Tomorrowland (Disney Parks)

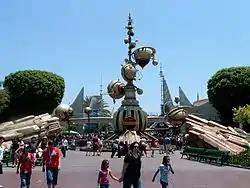
Disneyland's Tomorrowland entrance in 2008

Tomorrowland reopened on May 22, 1998, at the cost of a mere $100 million ($ in dollars ), as the land was hit with budget cuts from Disneyland's president at the time, Paul Pressler. It is loosely based on the retro-futurist concepts of Jules Verne that Disneyland Paris's Discoveryland featured. The entire land was painted in bronzes, golds, and dark browns, with occasional green highlights. New landscaping featured apparent vegetable plots and made reference to "neo-agrarian" concepts. The flagship attraction of the makeover was the Rocket Rods, which attempted to run a fast-paced ride on the former slow-paced PeopleMover track; the ride closed two years later due to intractable mechanical problems.